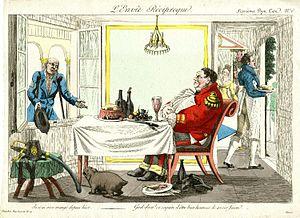
Publié dans Le Suprême Bon Ton n°6 - L'envie réciproque
L’envie est l'objet de plusieurs définitions et sens. Elle peut être synonyme de désir, ou désigner un ressentiment et créer un désir face au bonheur d'autrui ou à ses avantages. Bertrand Russell explique que l'envie est la plus importante des causes de malheur moral. Elle ne doit pas être confondue avec la jalousie, qui consiste à ne pas vouloir partager ou perdre son bien. L'envie peut déclencher la jalousie.